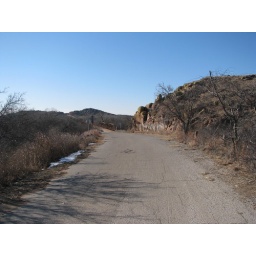
The east end of the Old US 62 pony truss bridge over the North Fork of the Red River, east of Headrick, Oklahoma.